BP Crucis

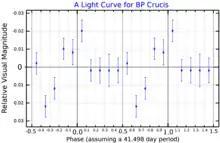
Visual V band light curve, 41.498 period

The system shows both optical and x-ray variability. Although no eclipses are observed, the x-ray luminosity varies during the orbit with large x-ray flares being observed during periastron passages. The system is an optical variable showing brightness changes of up to 0.08 magnitudes at visible wavelengths. These have been attributed to ellipsoidal variations as the hypergiant rotates and to α Cygni variability. There is an intrinsic pseudo-period of 11.9 days as well as small variations corresponding to the orbital period. That X-ray emission comes not from the neutron star itself, but rather represent a radiation re-emitted by optically thick accretion shell.